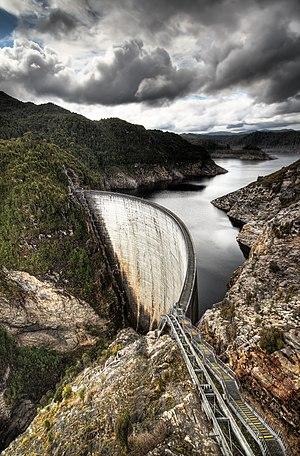
Le barrage de Gordon, dans la Parc National du Sud-Ouest, en Tasmanie (Australie). Русский: Плотина Гордон на реке Гордон в Южном Национальном парке штата Тасмания, Австралия. العربية: سد غوردون، في جنوب غرب الحديقة الوطنية، في تسمانيا، استراليا.
Le lac Gordon est le nom d'un lac créé par un barrage sur le cours supérieur du fleuve Gordon au sud-ouest de la Tasmanie, en Australie.
Le fleuve Gordon est l'un des principaux cours d'eau de Tasmanie, en Australie.
Le secteur de l'énergie en Australie joue un rôle majeur dans l'économie du pays : les exportations de produits énergétiques ont atteint 102 milliards de dollars australiens en 2017-18 ; leurs destinations principales ont été le Japon, la Chine, la Corée du Sud, l'Inde, le reste de l'Asie, l'Union européenne.
Le barrage du Gordon est un barrage de Tasmanie sur le fleuve Gordon. Il est à l'origine du lac Gordon.